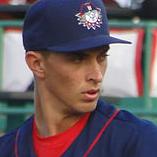
Age: 18